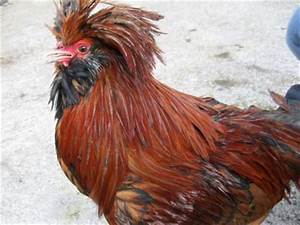
Label: chicken